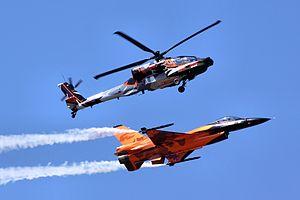
La Solo Display Team était la patrouille acrobatique de l'armée de l'air royale néerlandaise. Fondée en 1979, la patrouille avait pour objectif de représenter les Pays-Bas lors de cérémonies officielles et de meetings aériens. Elle a été dissoute en 2019.